Clipper card

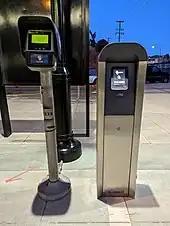
Updated Clipper Card reader (right) alongside legacy reader at station, 2022

In 2014, the MTC started an initiative to design the next generation of the Clipper system, nicknamed "C2" or "Clipper 2.0". The contract with Cubic for the existing Clipper system expired in 2019, and the system architecture dates from the 1990s. These factors led the MTC to start developing a next generation system, initially planned to begin operation in 2021. The first contract was awarded in September 2018 for a Next Generation System Integrator; additional contracts were awarded in 2021 (payment services and customer service center), 2022 (new fare cards), and 2023 (card distribution).